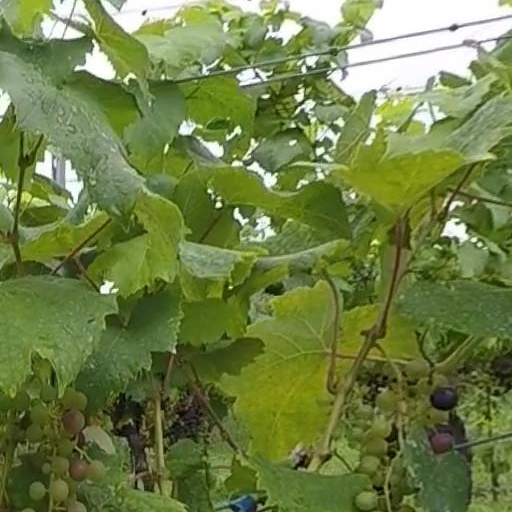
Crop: grape